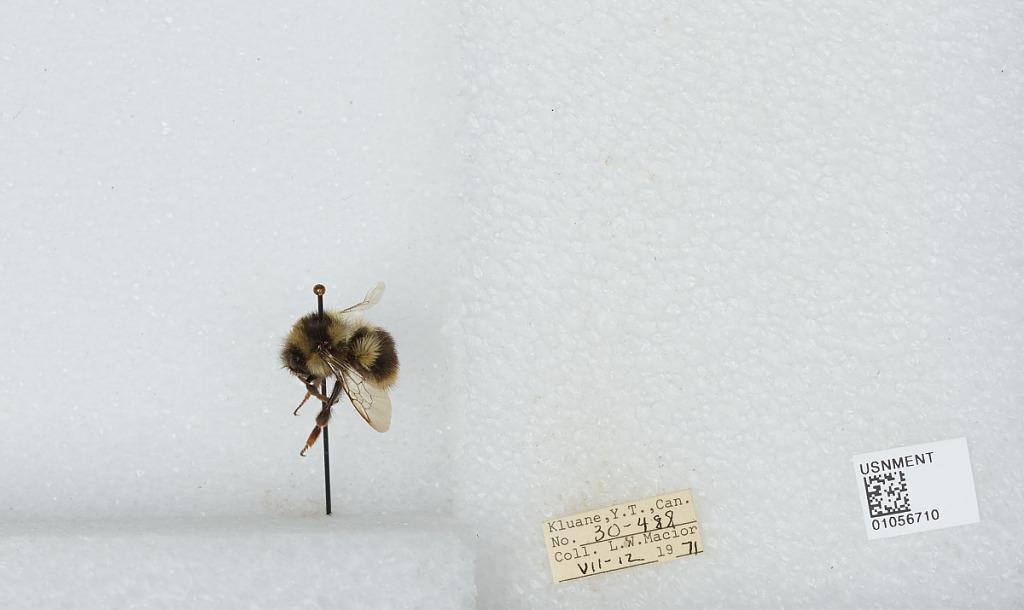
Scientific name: Bombus bifarius nearcticus
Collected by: L. Macior
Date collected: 1971-7-12
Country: Canada
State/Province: Yukon Territory
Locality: Kluane
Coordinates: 60.75, -139.5